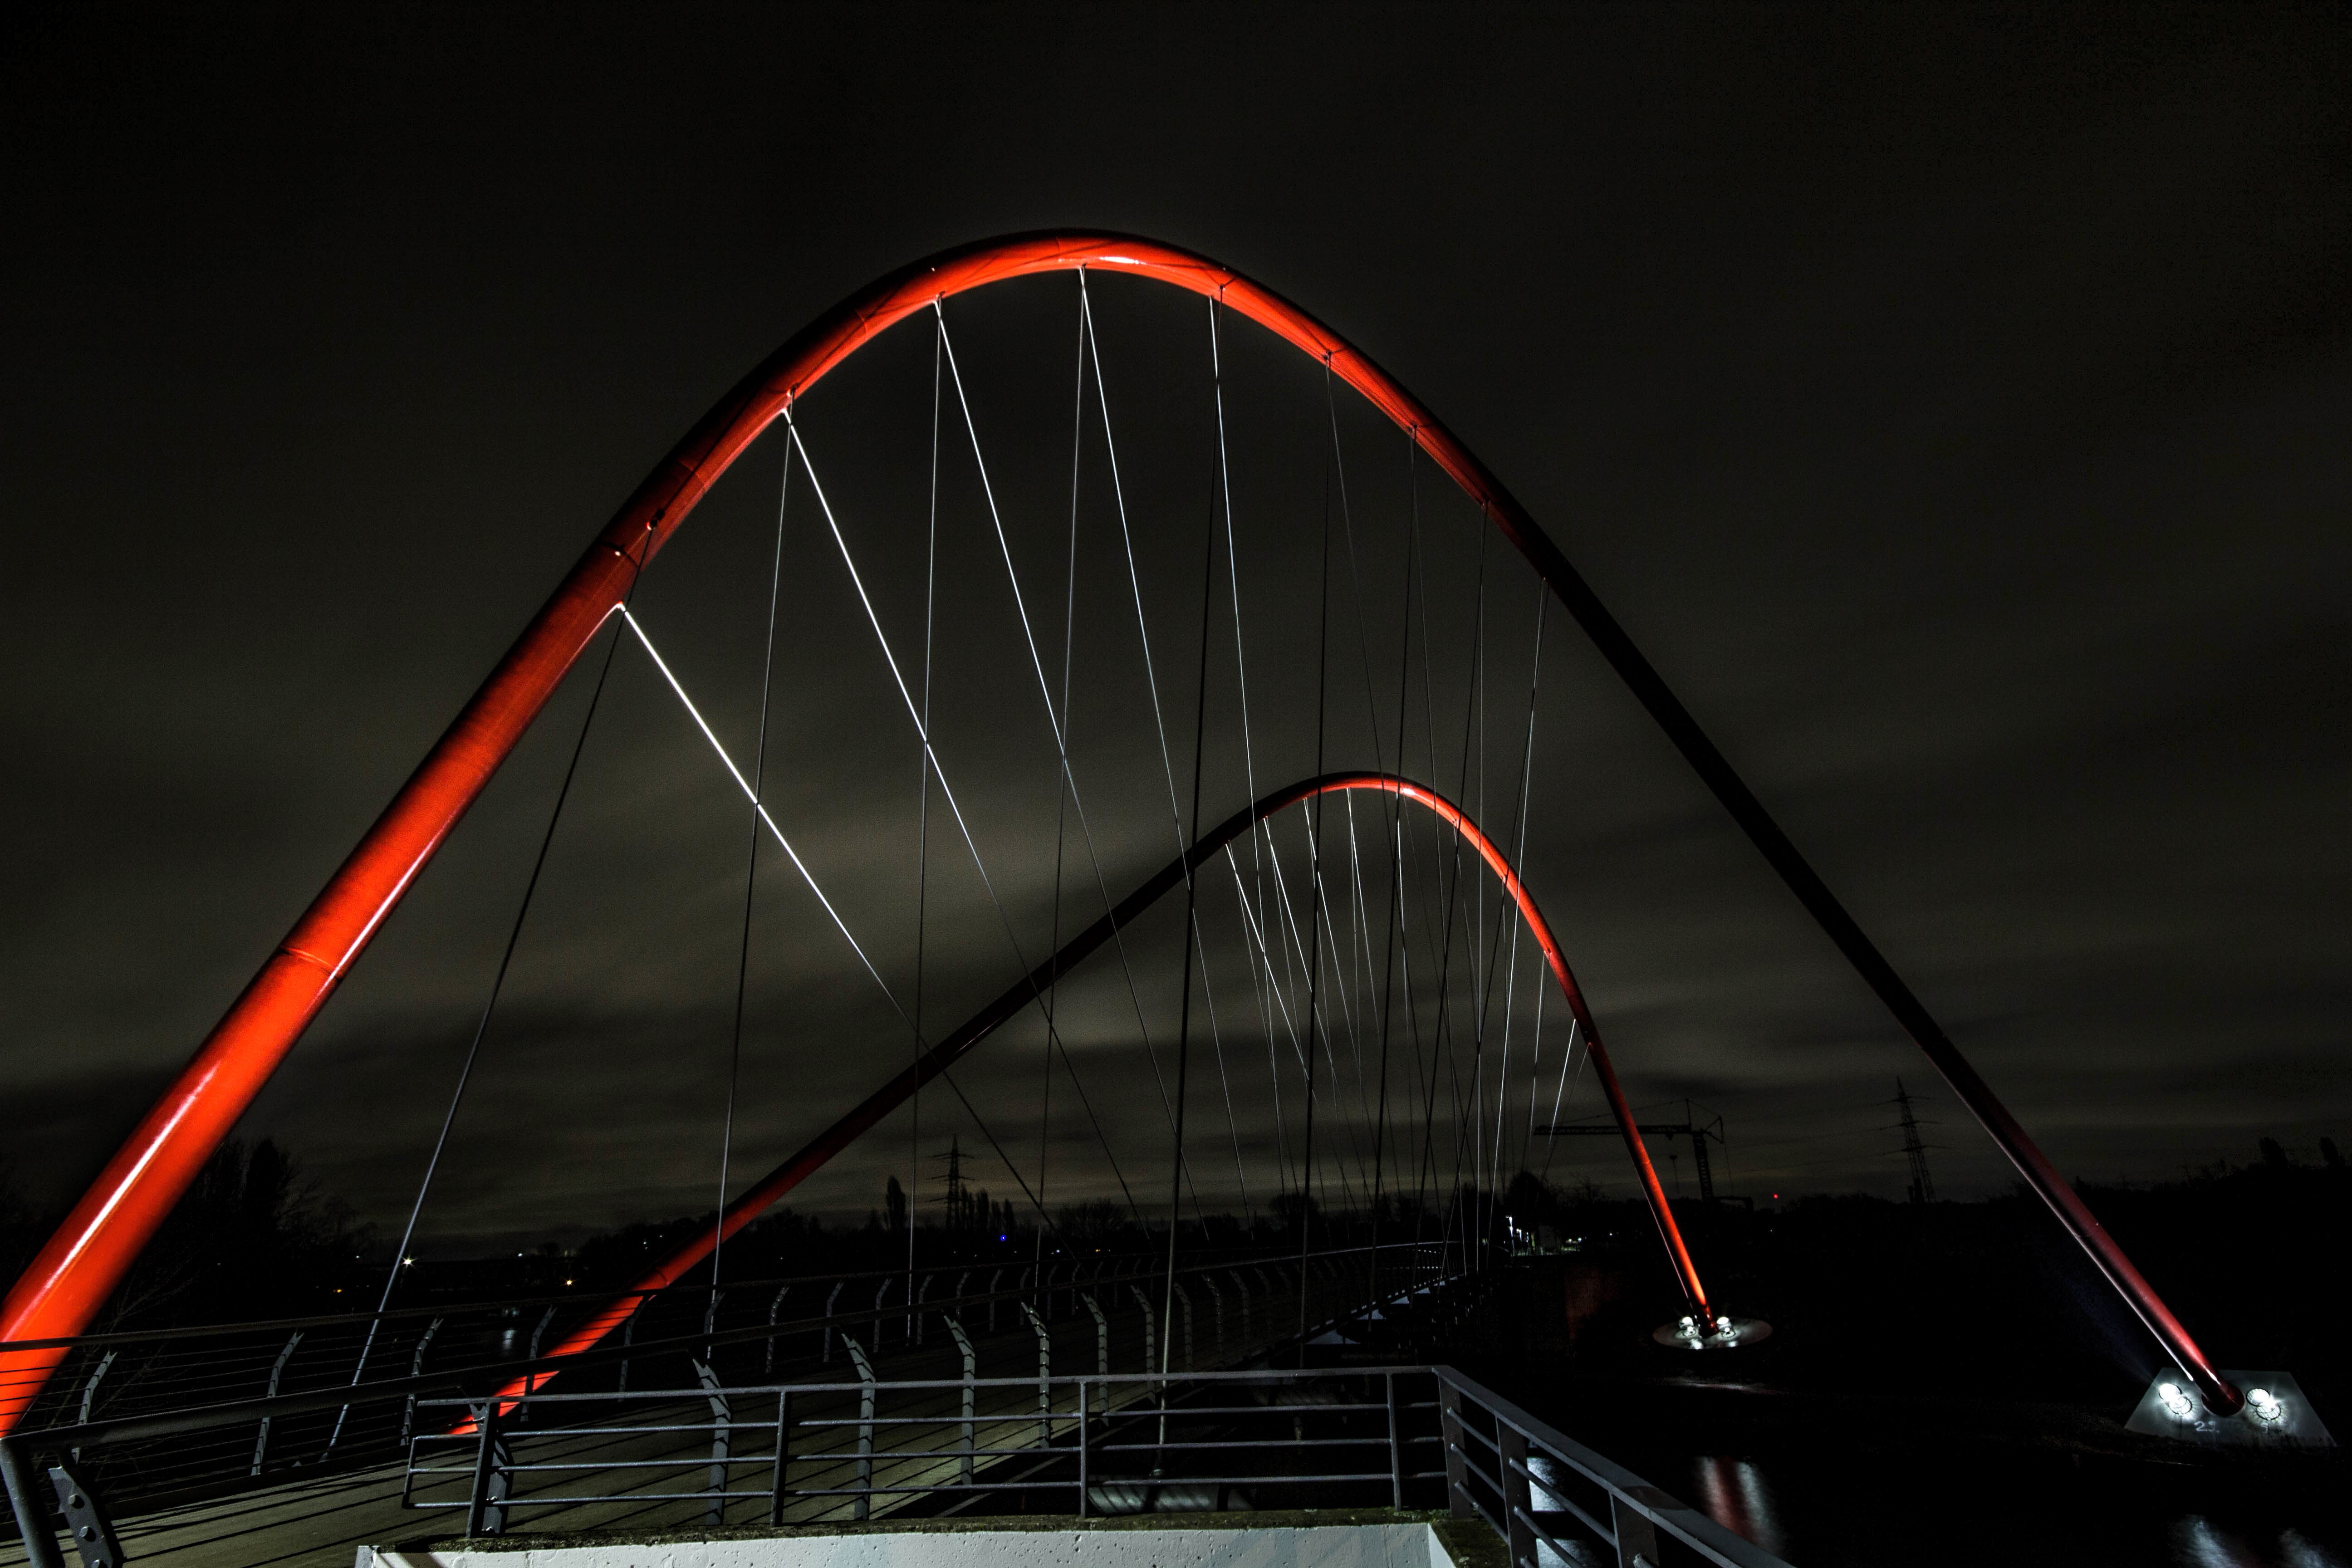
light, bridge, night, line, reflection, walkers, gelsenkirchen, cable stayed bridge, rhine herne canal, local recreation, nordstern bridge, nordsternpark, buga, nonbuilding structure